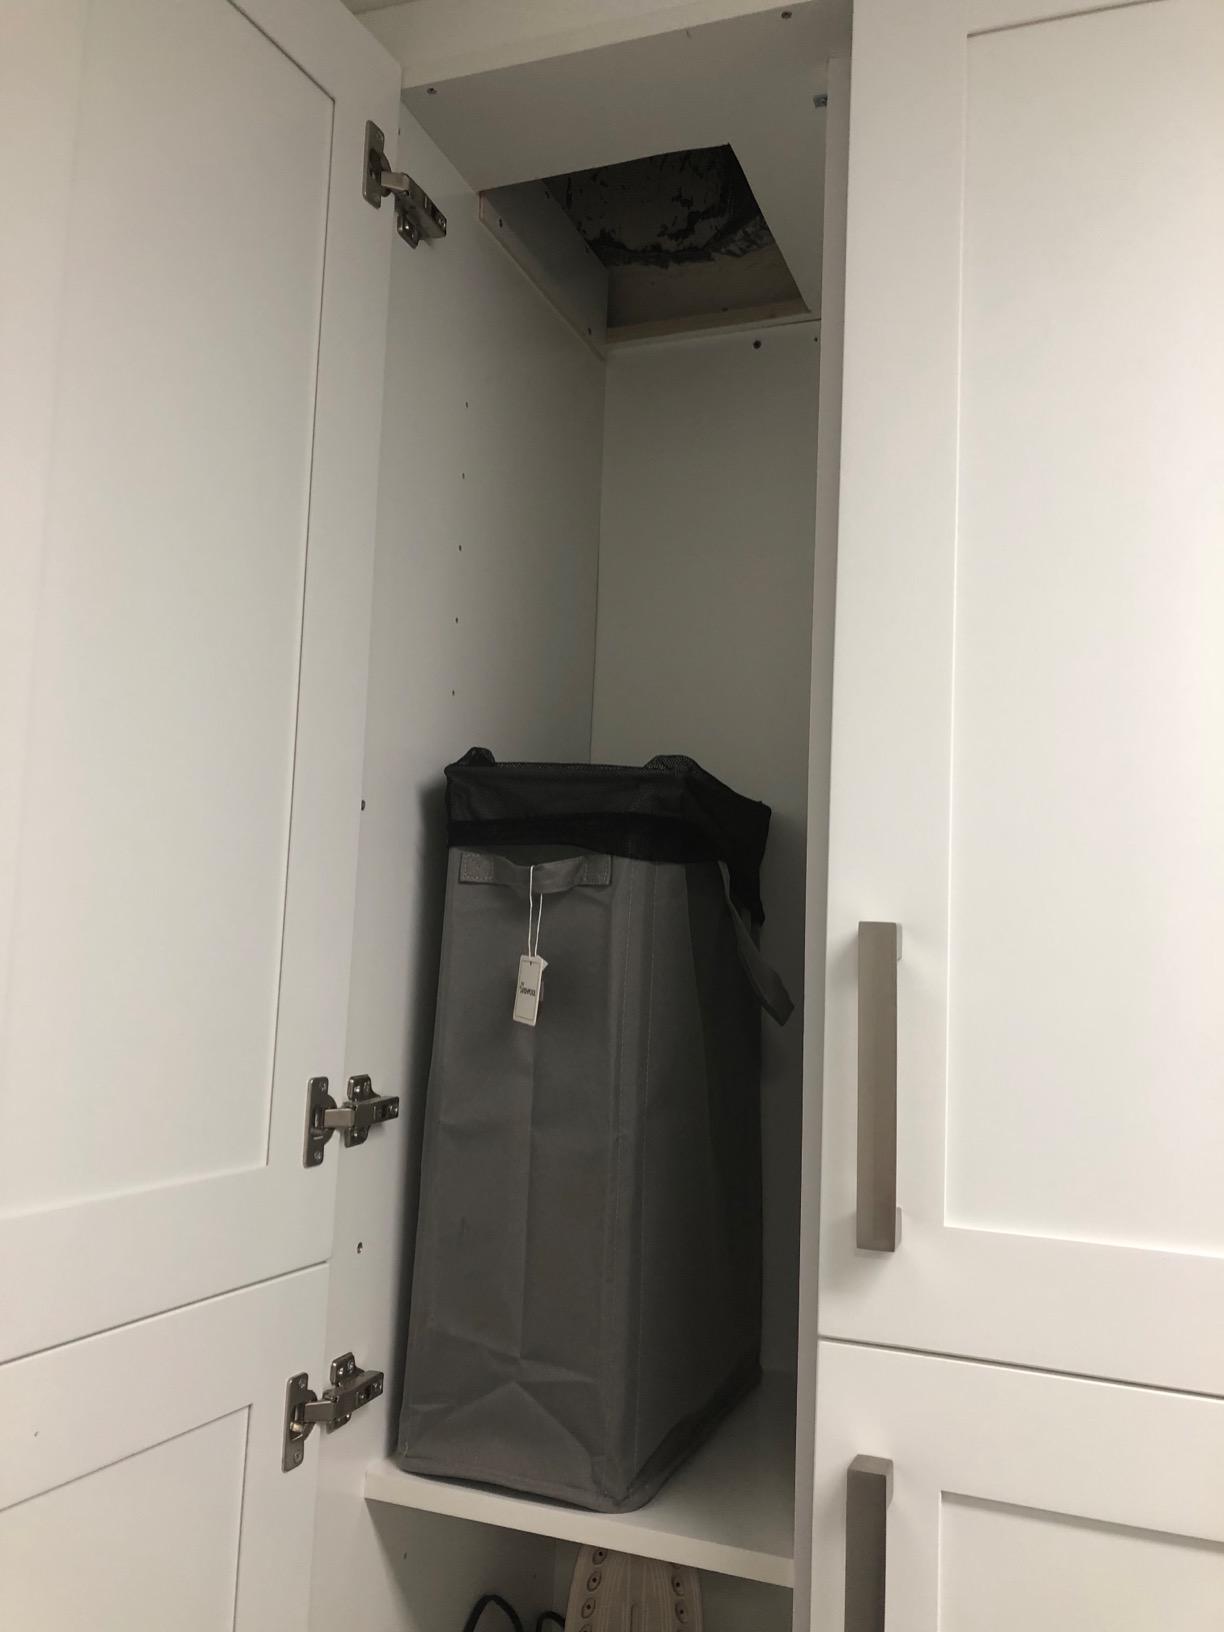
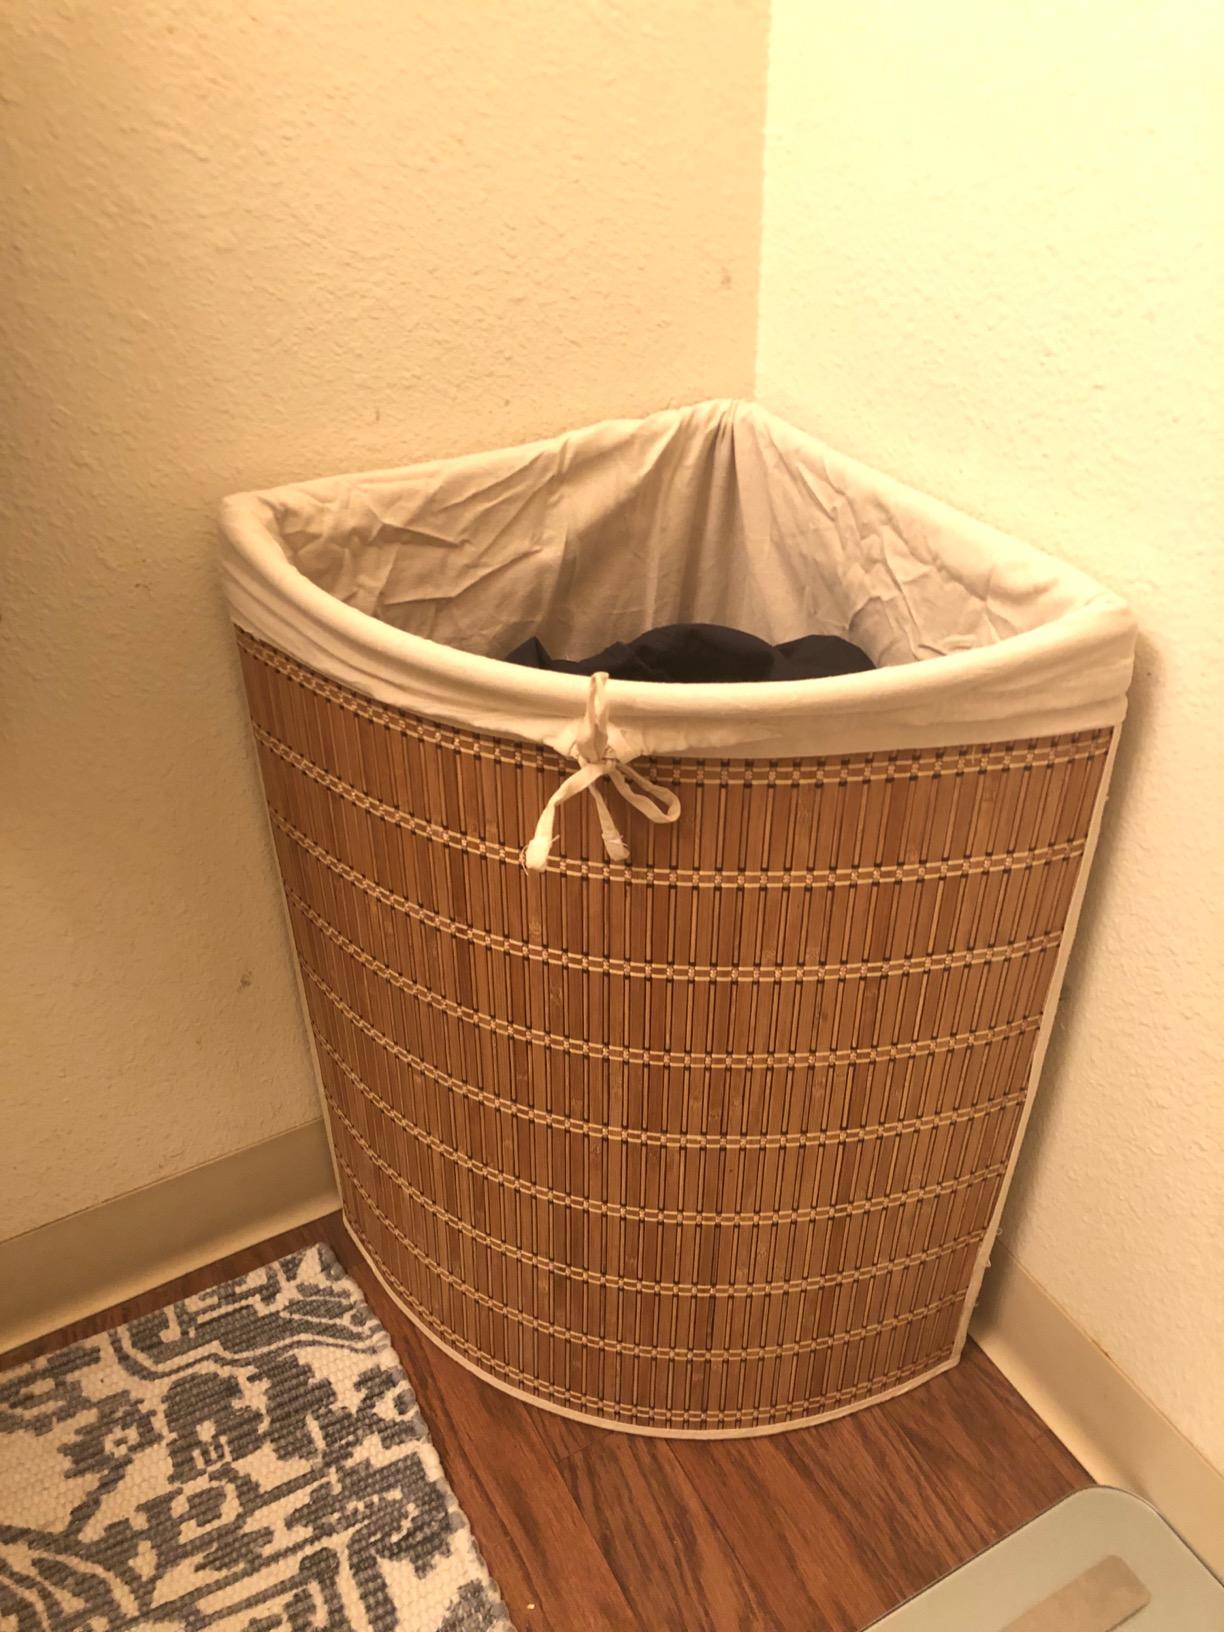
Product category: items_hamper
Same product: no